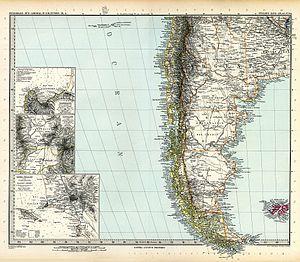
Cet article établit une liste chronologique des conflits survenus depuis les guerres d'indépendance des pays latino-américains et ayant opposé ou impliqué ces États.
La région du canal Beagle, explorée par Robert FitzRoy dans les années 1830, fut l'une des dernières à être colonisée par le Chili et l’Argentine. Le froid, l’éloignement d'autres régions habitées, et le manque de transport et de subsistance, la garda loin de toute préoccupation gouvernementale.